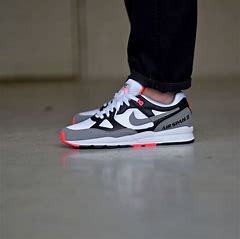
Brand: Nike
Model: Air Span Ii